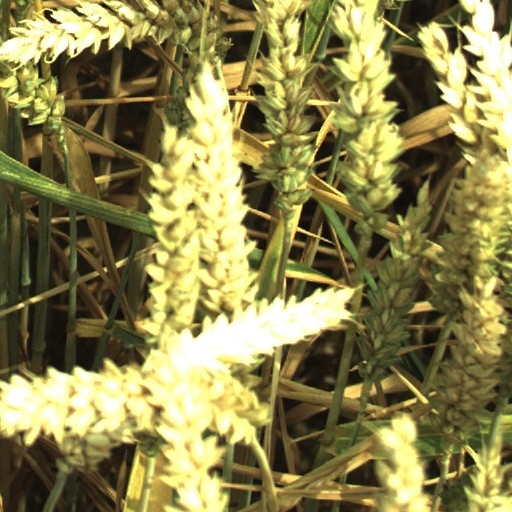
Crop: wheat